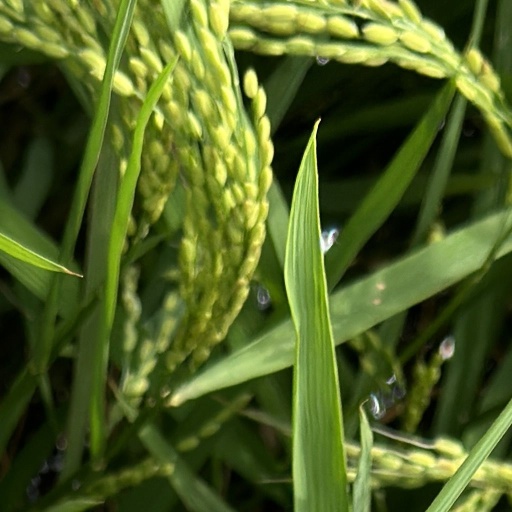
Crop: rice